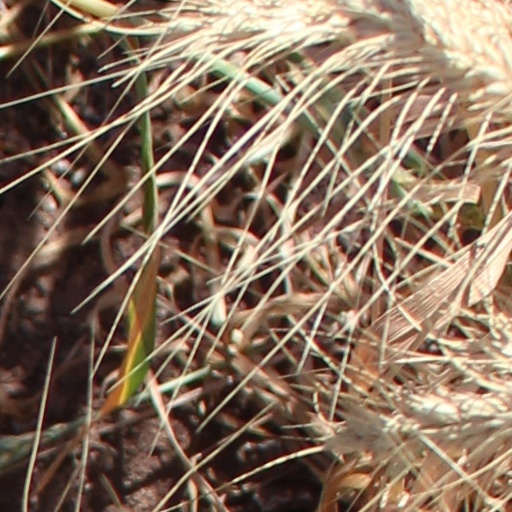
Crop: wheat